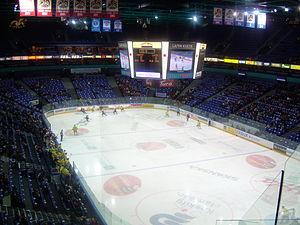
La Hartwall Arena est une grande salle multifonction située dans la section Keski-Pasila à Helsinki en Finlande.
Jari Pekka Kurri est un joueur finlandais de hockey sur glace qui évoluait au poste d'attaquant. Il est considéré comme le joueur finlandais le plus talentueux à avoir jamais évolué dans la Ligue nationale de hockey et également l'un des plus grands Européens à y avoir joué.
La 40ᵉ édition du Championnat d'Europe de basket-ball est une compétition de basket-ball organisée par la FIBA Europe et qui se déroule conjointement en Finlande, Israël, Turquie et Roumanie, du 31 août au 17 septembre 2017.